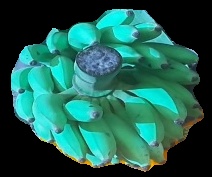
Variety: elakki-bale
Grade: grade2